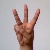
The image shows a hand gesture representing the letter 'W' in Indian Sign Language.